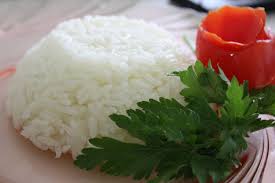
Yemek: pirinc_pilavi